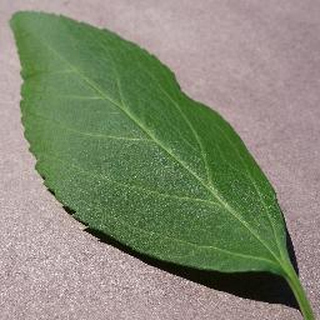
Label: healthy_cherry